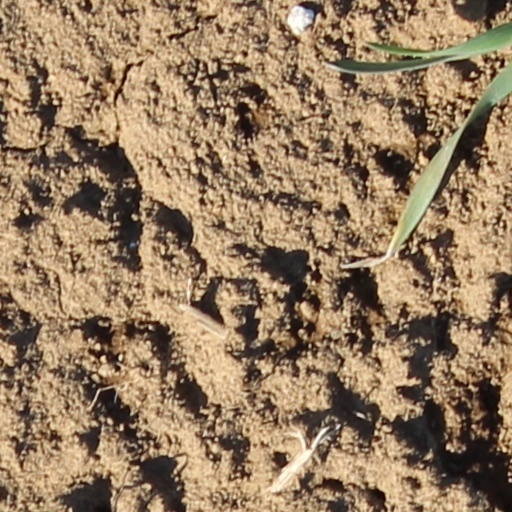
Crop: wheat